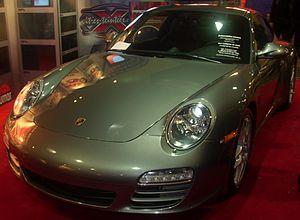
La Porsche 911 est une voiture de sport haut de gamme fabriquée par la firme allemande Porsche. La première génération est commercialisée en 1964, intégralement conçue par la firme de Stuttgart. Cinquante ans plus tard, le modèle emblématique de Porsche en conserve l'esthétique et le nom. La 911 est toujours produite et commercialisée dans sa dernière version en date, la 992. L'architecture du moteur est restée inchangée jusqu'à aujourd'hui. Il s'agit du 6-cylindres à plat, disposé en porte-à-faux arrière.